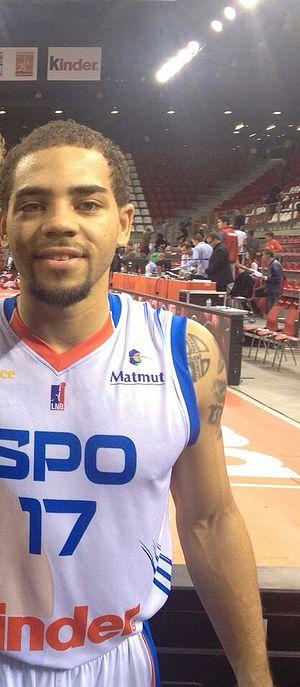
Michael Thompson, SPO Rouen, basket-ball
L’Élan béarnais Pau-Lacq-Orthez est un club professionnel de basket-ball basé à Pau.
Michael « Juice » Thompson, né le 2 février 1989 à Chicago dans l'Illinois, est un joueur américain de basket-ball. Il évolue au poste de meneur.